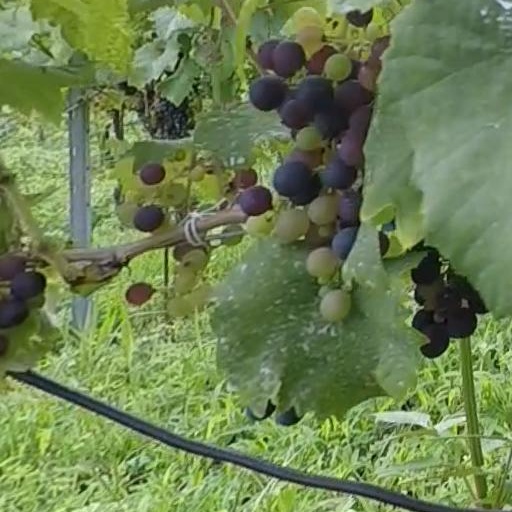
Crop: grape